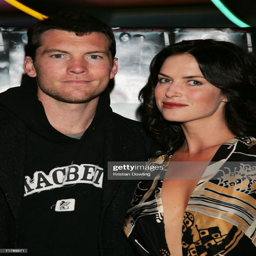
actors attend the premiere of play .